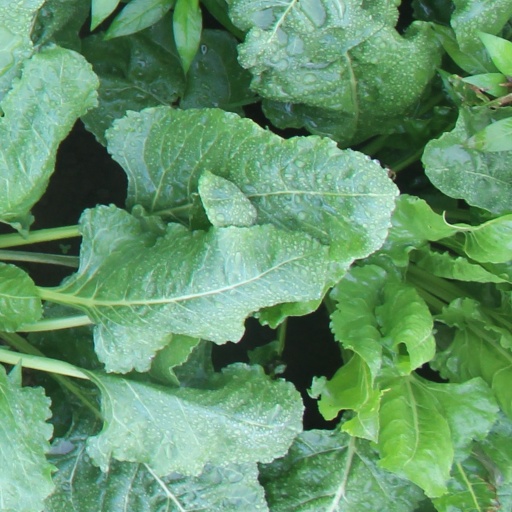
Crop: sugar beet